Sky position (RA, Dec in degrees): 192.153, 2.656
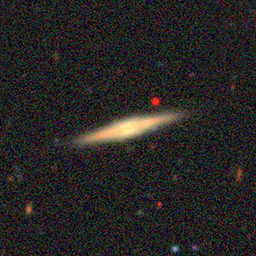
Galaxy morphology: Edge-on Galaxies with Bulge